Describe the emotion expressed in this image:  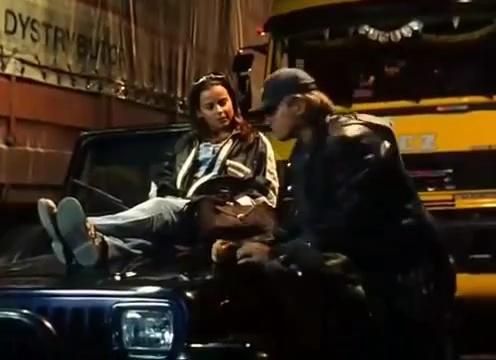
This person displays Fear, valence and arousal with moderate intensity.